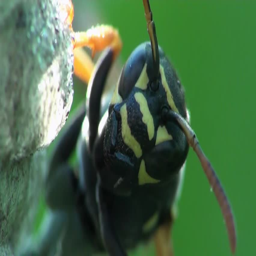
wasp sits near the nest